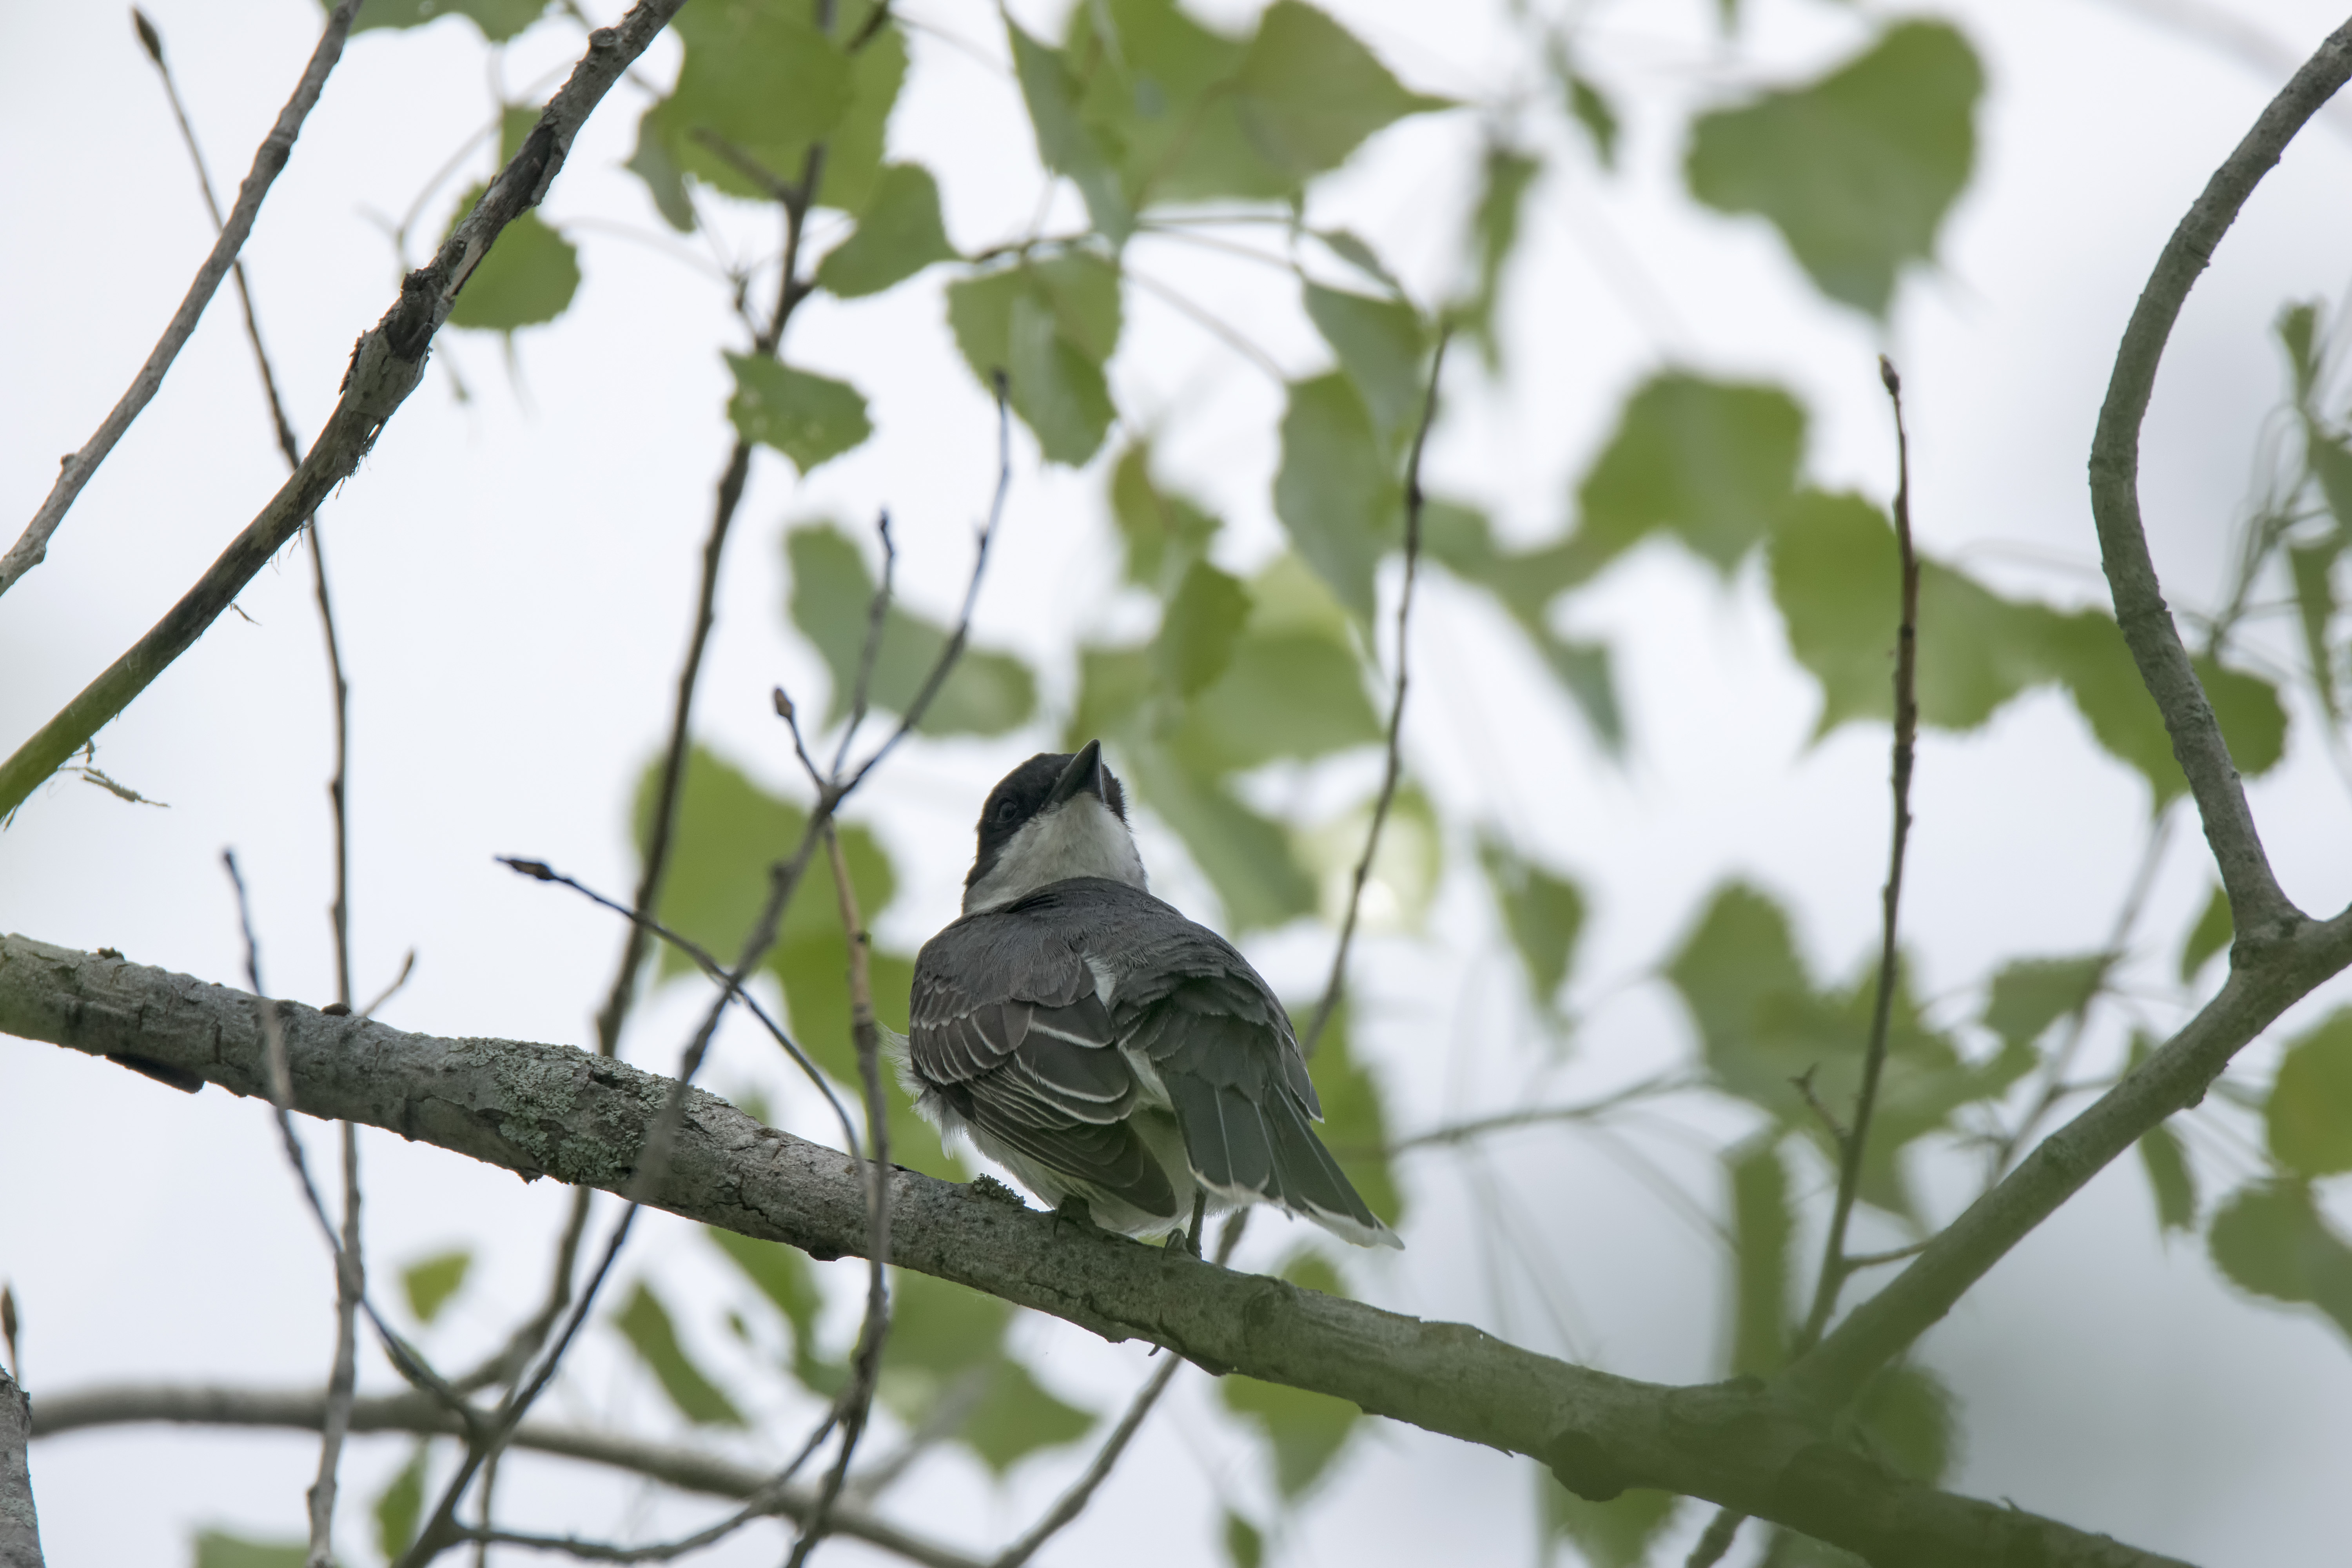
nature, branch, bird, wildlife, green, beak, fauna, canada, vertebrate, eastern, quebec, sherbrooke, oiseau, tyran, tritri, kingbird, old world flycatcher, perching bird